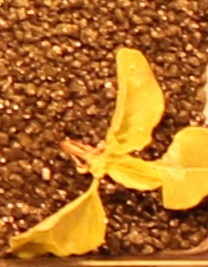
Label: Redroot Pigweed